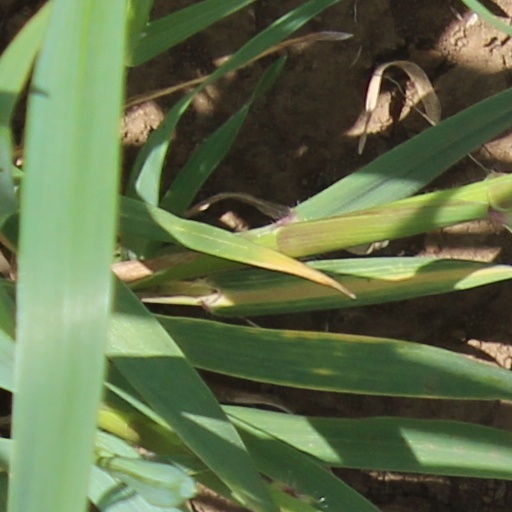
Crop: wheat